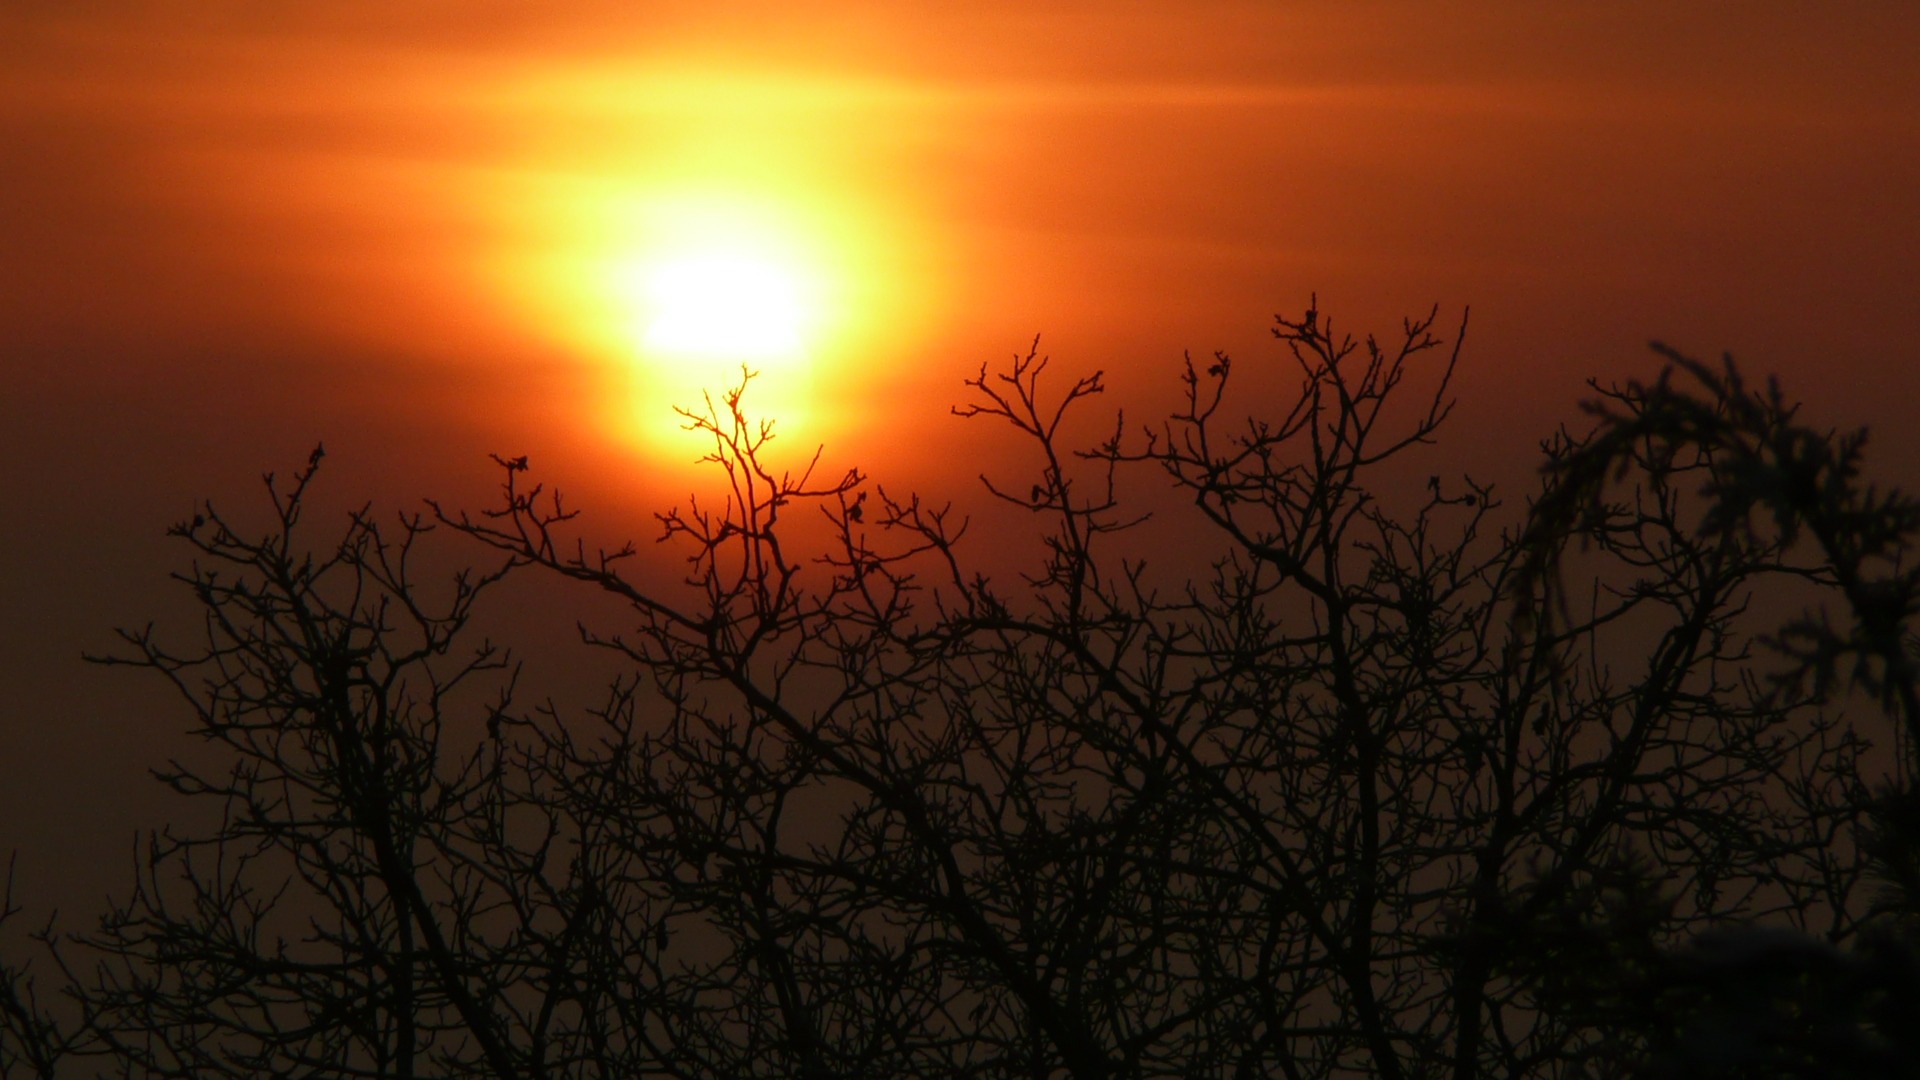
tree, nature, horizon, branch, cloud, sky, sun, sunrise, sunset, sunlight, morning, dawn, atmosphere, dusk, evening, orange, glow, setting, afterglow, astronomical object, atmospheric phenomenon, red sky at morning